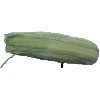
Label: corn_husk